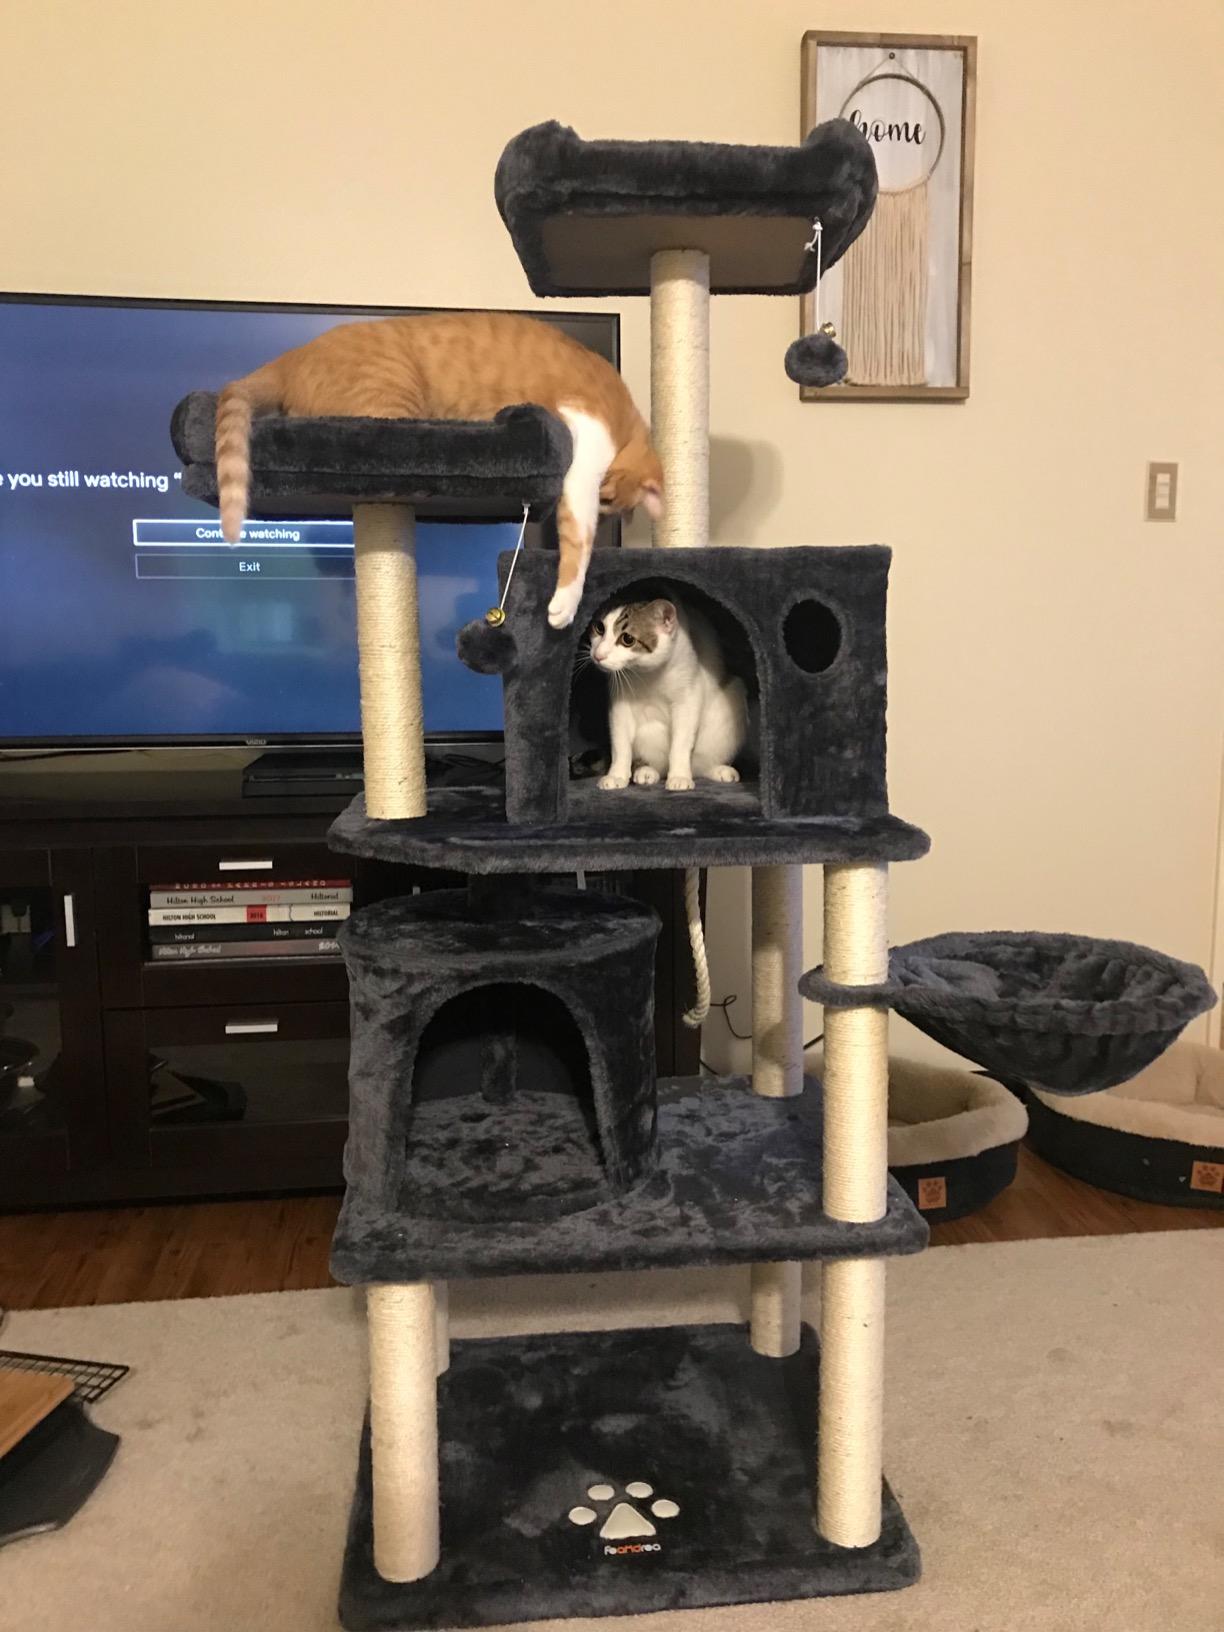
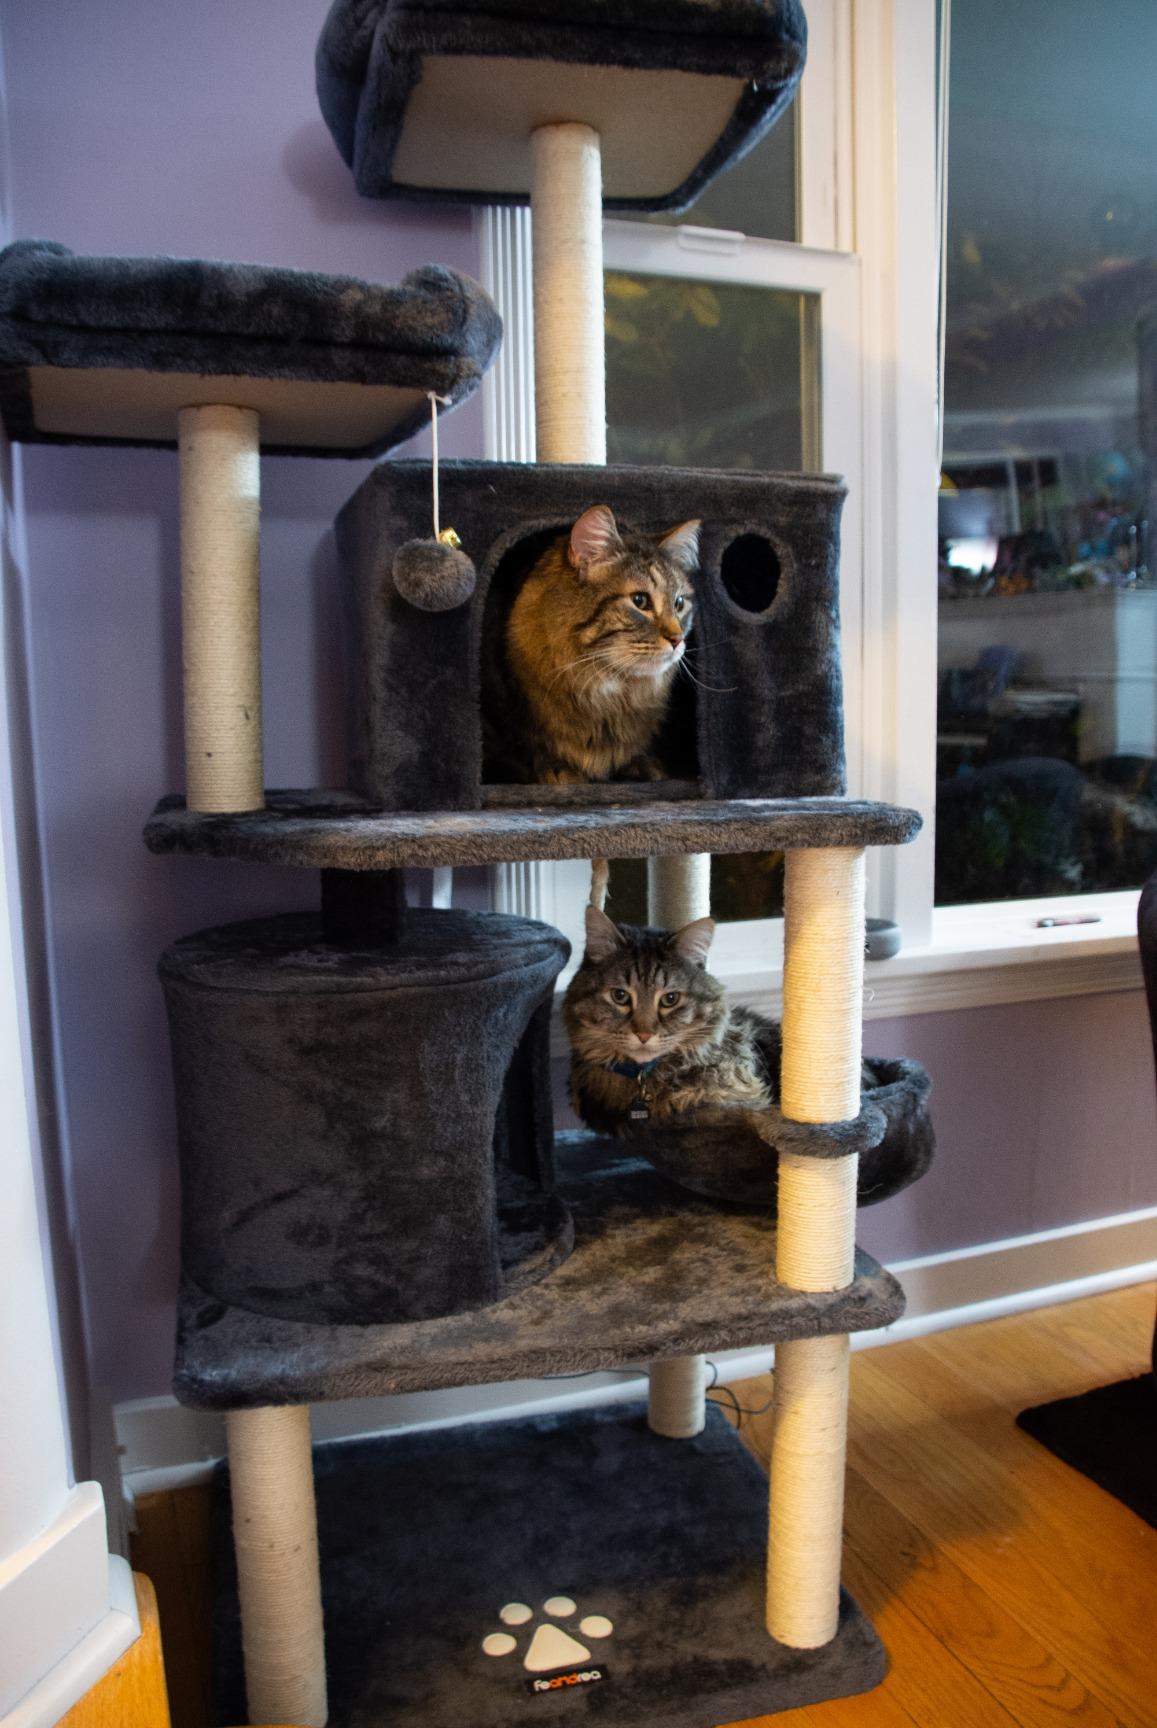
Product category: items_cat tree
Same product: yes